Ludwik Regamey

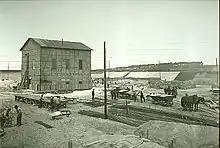
Jachcice Power plant ca 1928

From October 1921 to March 1934, Ludwik worked as a building counselor of the Municipal Office for Underground Construction and Municipal Power Engineering: his working life revolved around issues related to the development of municipal housing. One of his main contribution at this position was to have the municipal power plant in Jachcice realized. On behalf of the city magistrate, Ludwik, together with engineers Markowicz and Missir, supervised the entire investment, which began in January 1927.